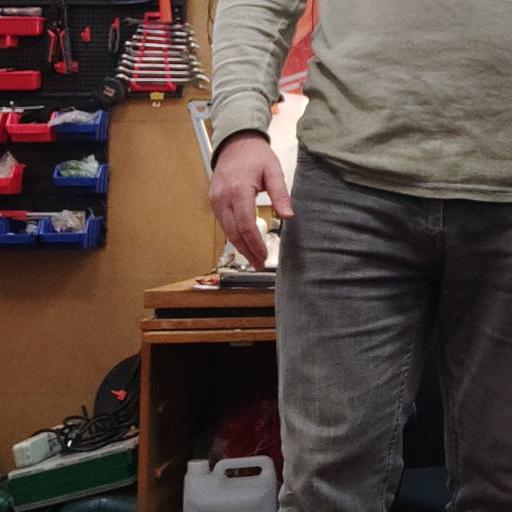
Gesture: no_gesture